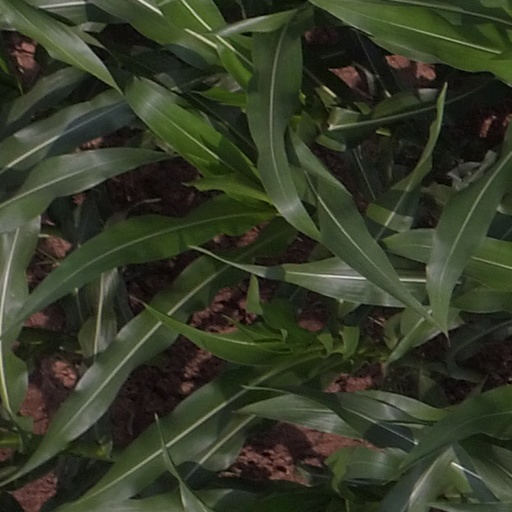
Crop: maize; corn